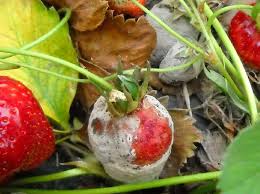
Label: trash